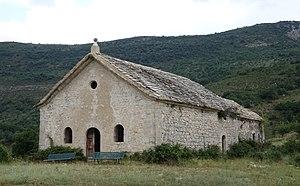
Chapelle Saint-Claude sur la commune de Noyers-sur-Jabron, sur le sentier de randonnée GR946, à 900 m d'altitude
Noyers-sur-Jabron est une commune française, située dans le département des Alpes-de-Haute-Provence en région Provence-Alpes-Côte d'Azur.